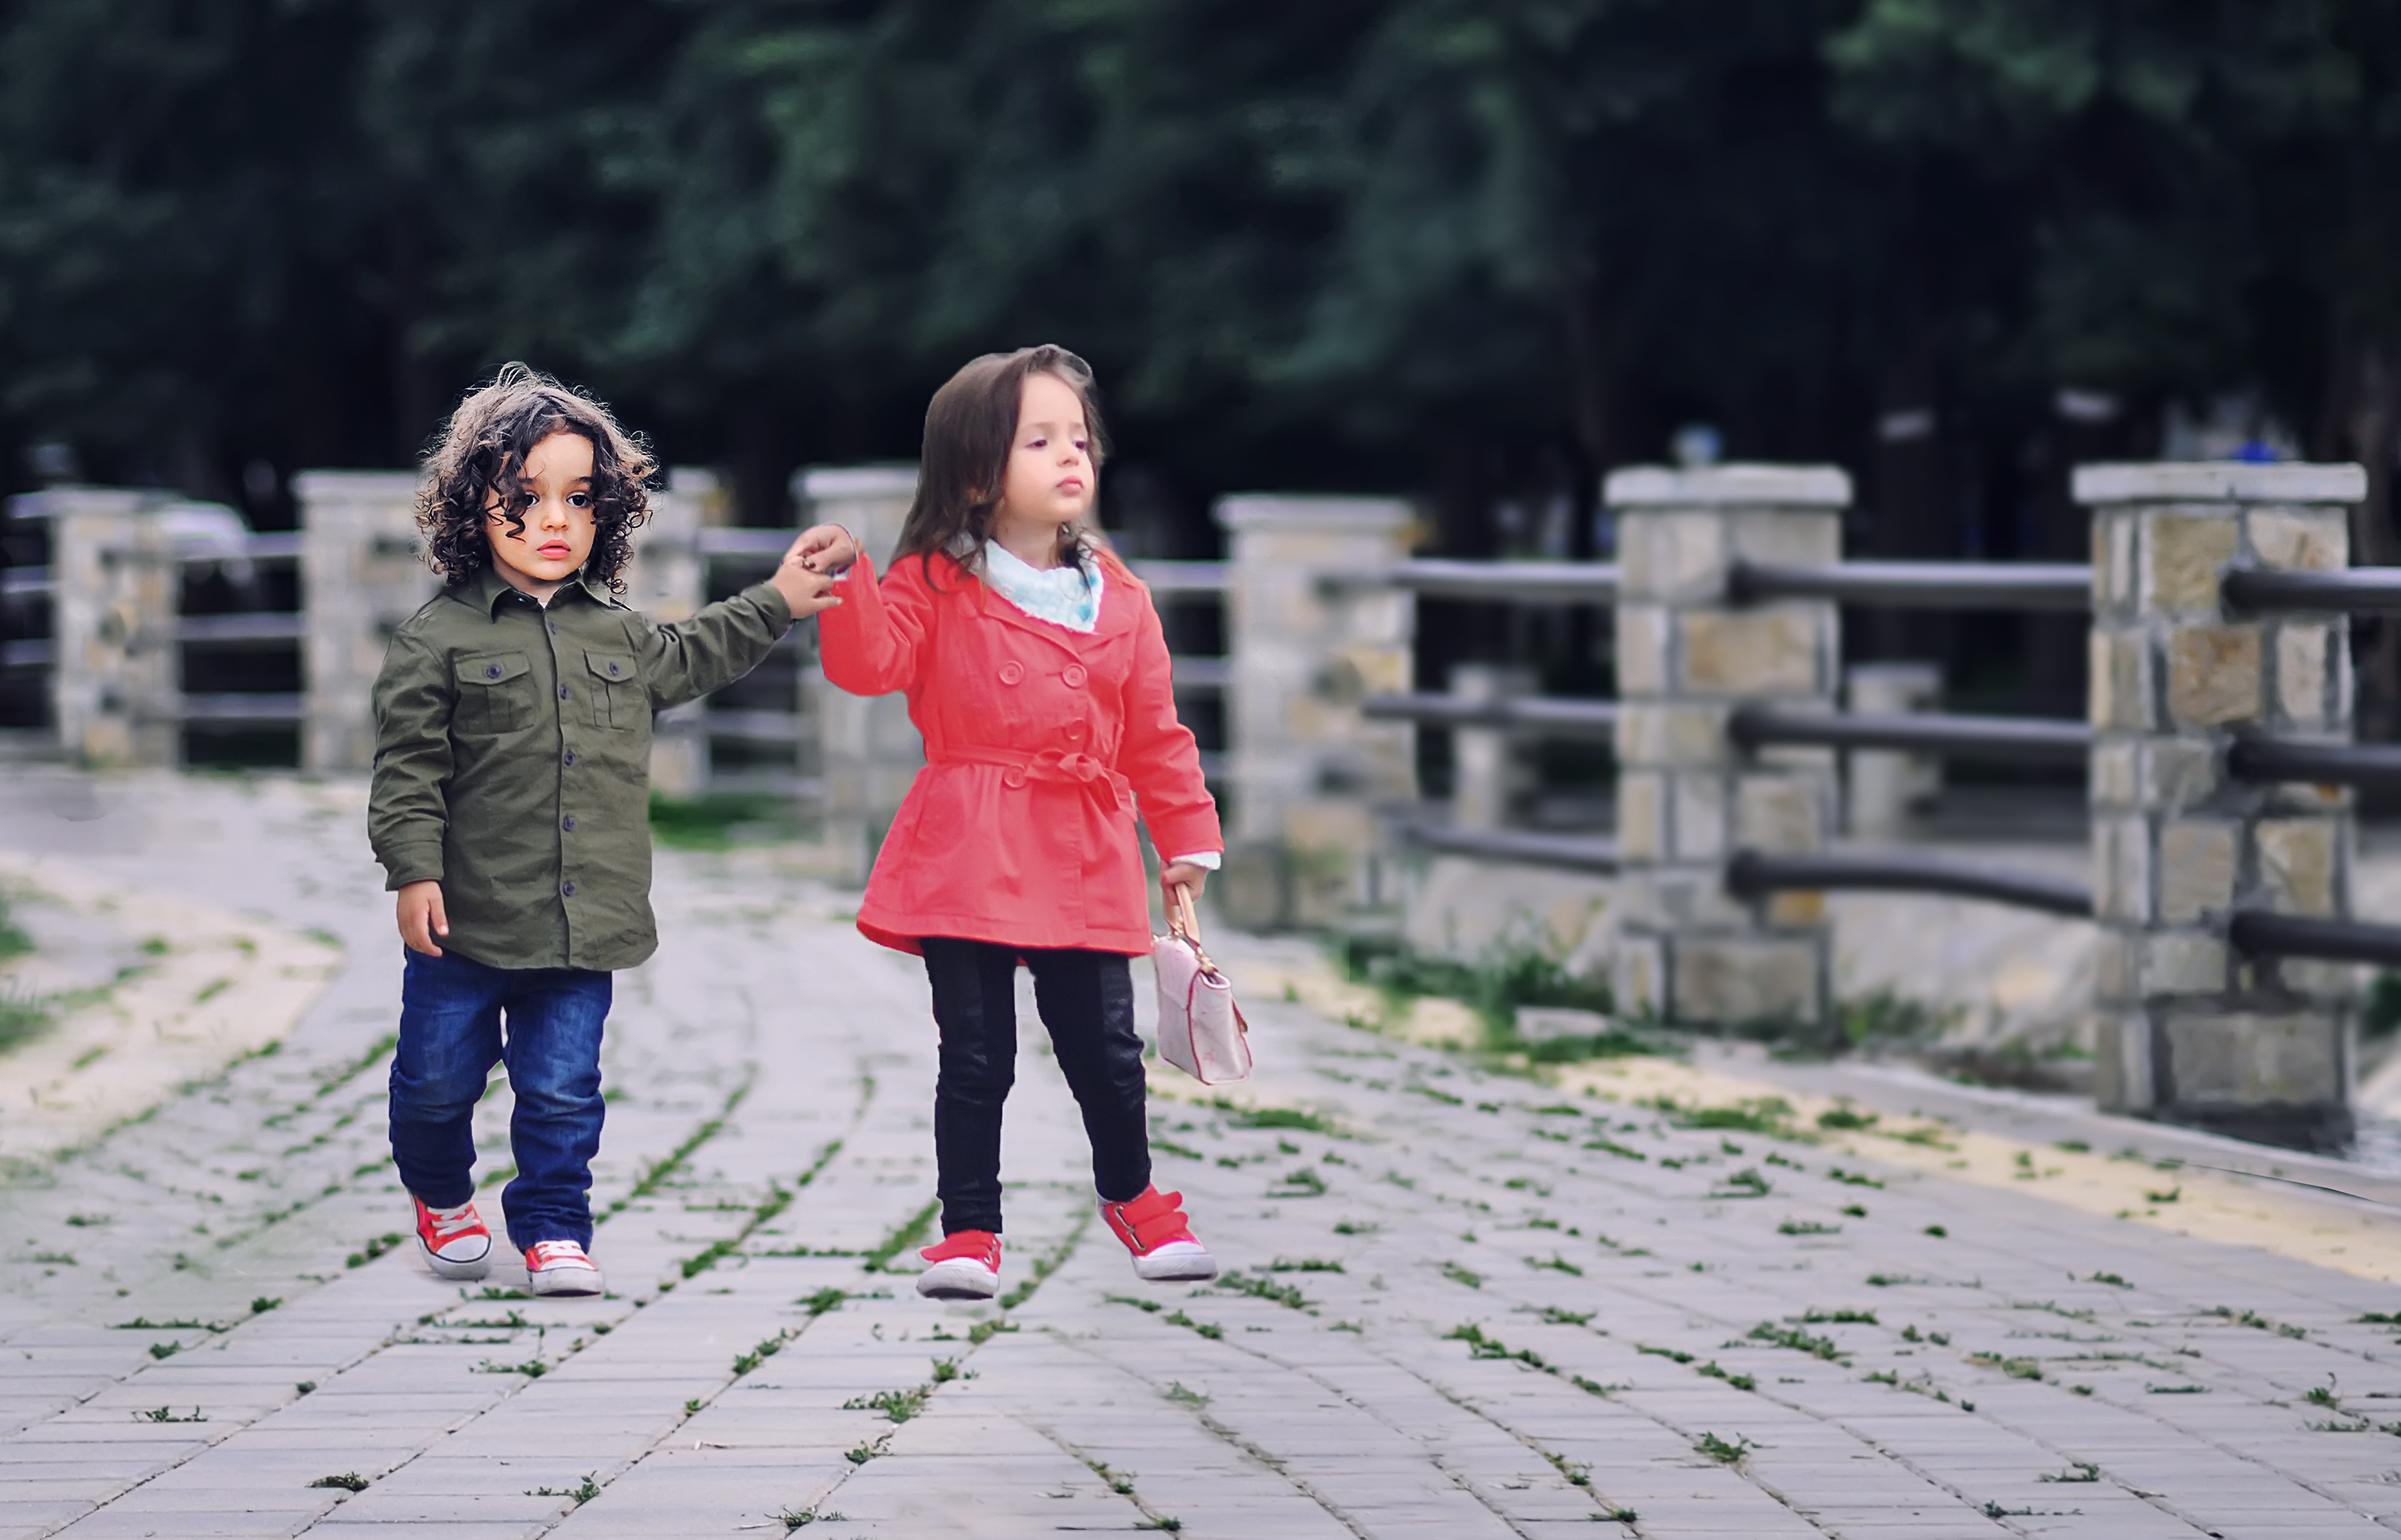
people, girl, hair, sweet, cute, summer, female, model, child, fashion, lifestyle, baby, family, children, lovely, little, photograph, beauty, style, elegance, glamour, portrait photography